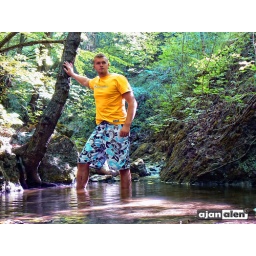
Aldin standing in the mountain river, it's pretty cold over here in Central Bosnia, in the beautiful village of Ozimica...Model: Aldin AjanMayhem #841184